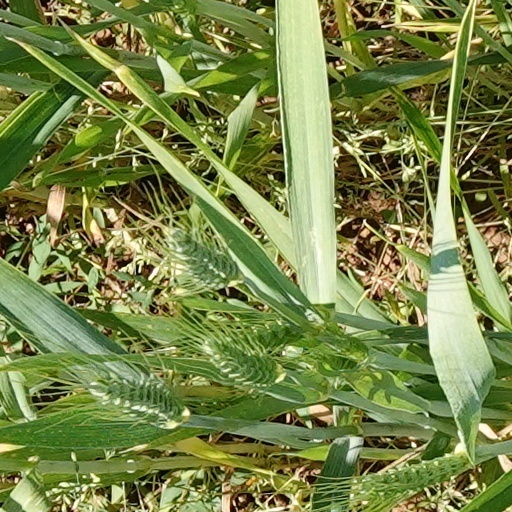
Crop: wheat